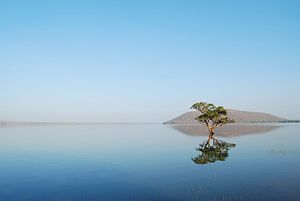
Pakhal Lake
Pakhal Lake